Harry Harrison (writer)

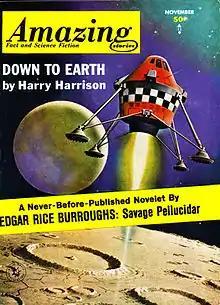
Harrison's novelette "Down to Earth" took the cover of the November 1963 issue of "Amazing Stories".

Before becoming an editor and writer, Harrison started in the science fiction field as an illustrator, notably with EC Comics' two science fiction comic book series, "Weird Fantasy" and "Weird Science". In these and other comic book stories, he most often worked with Wally Wood. Wood usually inked over Harrison's layouts, and the two freelanced for several publishers and genres, including westerns and horror comics. He and Wood split up their partnership in 1950 and went their separate ways. Harrison used house pen names such as Wade Kaempfert and Philip St. John to edit magazines and published other fiction under the pen names Felix Boyd and Hank Dempsey (see Personal Life below). Harrison ghostwrote "Vendetta for the Saint", one of the long-running series of novels featuring Leslie Charteris' character The Saint. Harrison also wrote for syndicated comic strips, writing several stories for the character Rick Random.